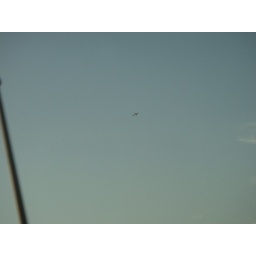
can we pretend that airplanes in the night sky are little ninas~